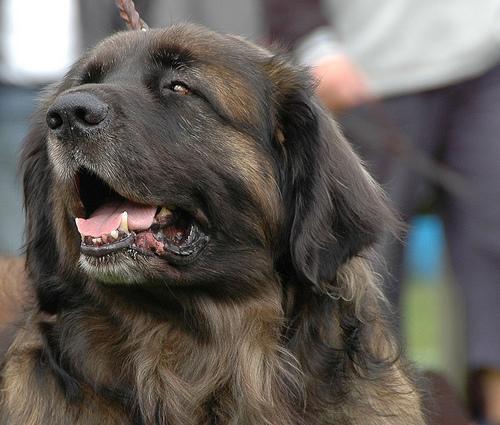
leonberger